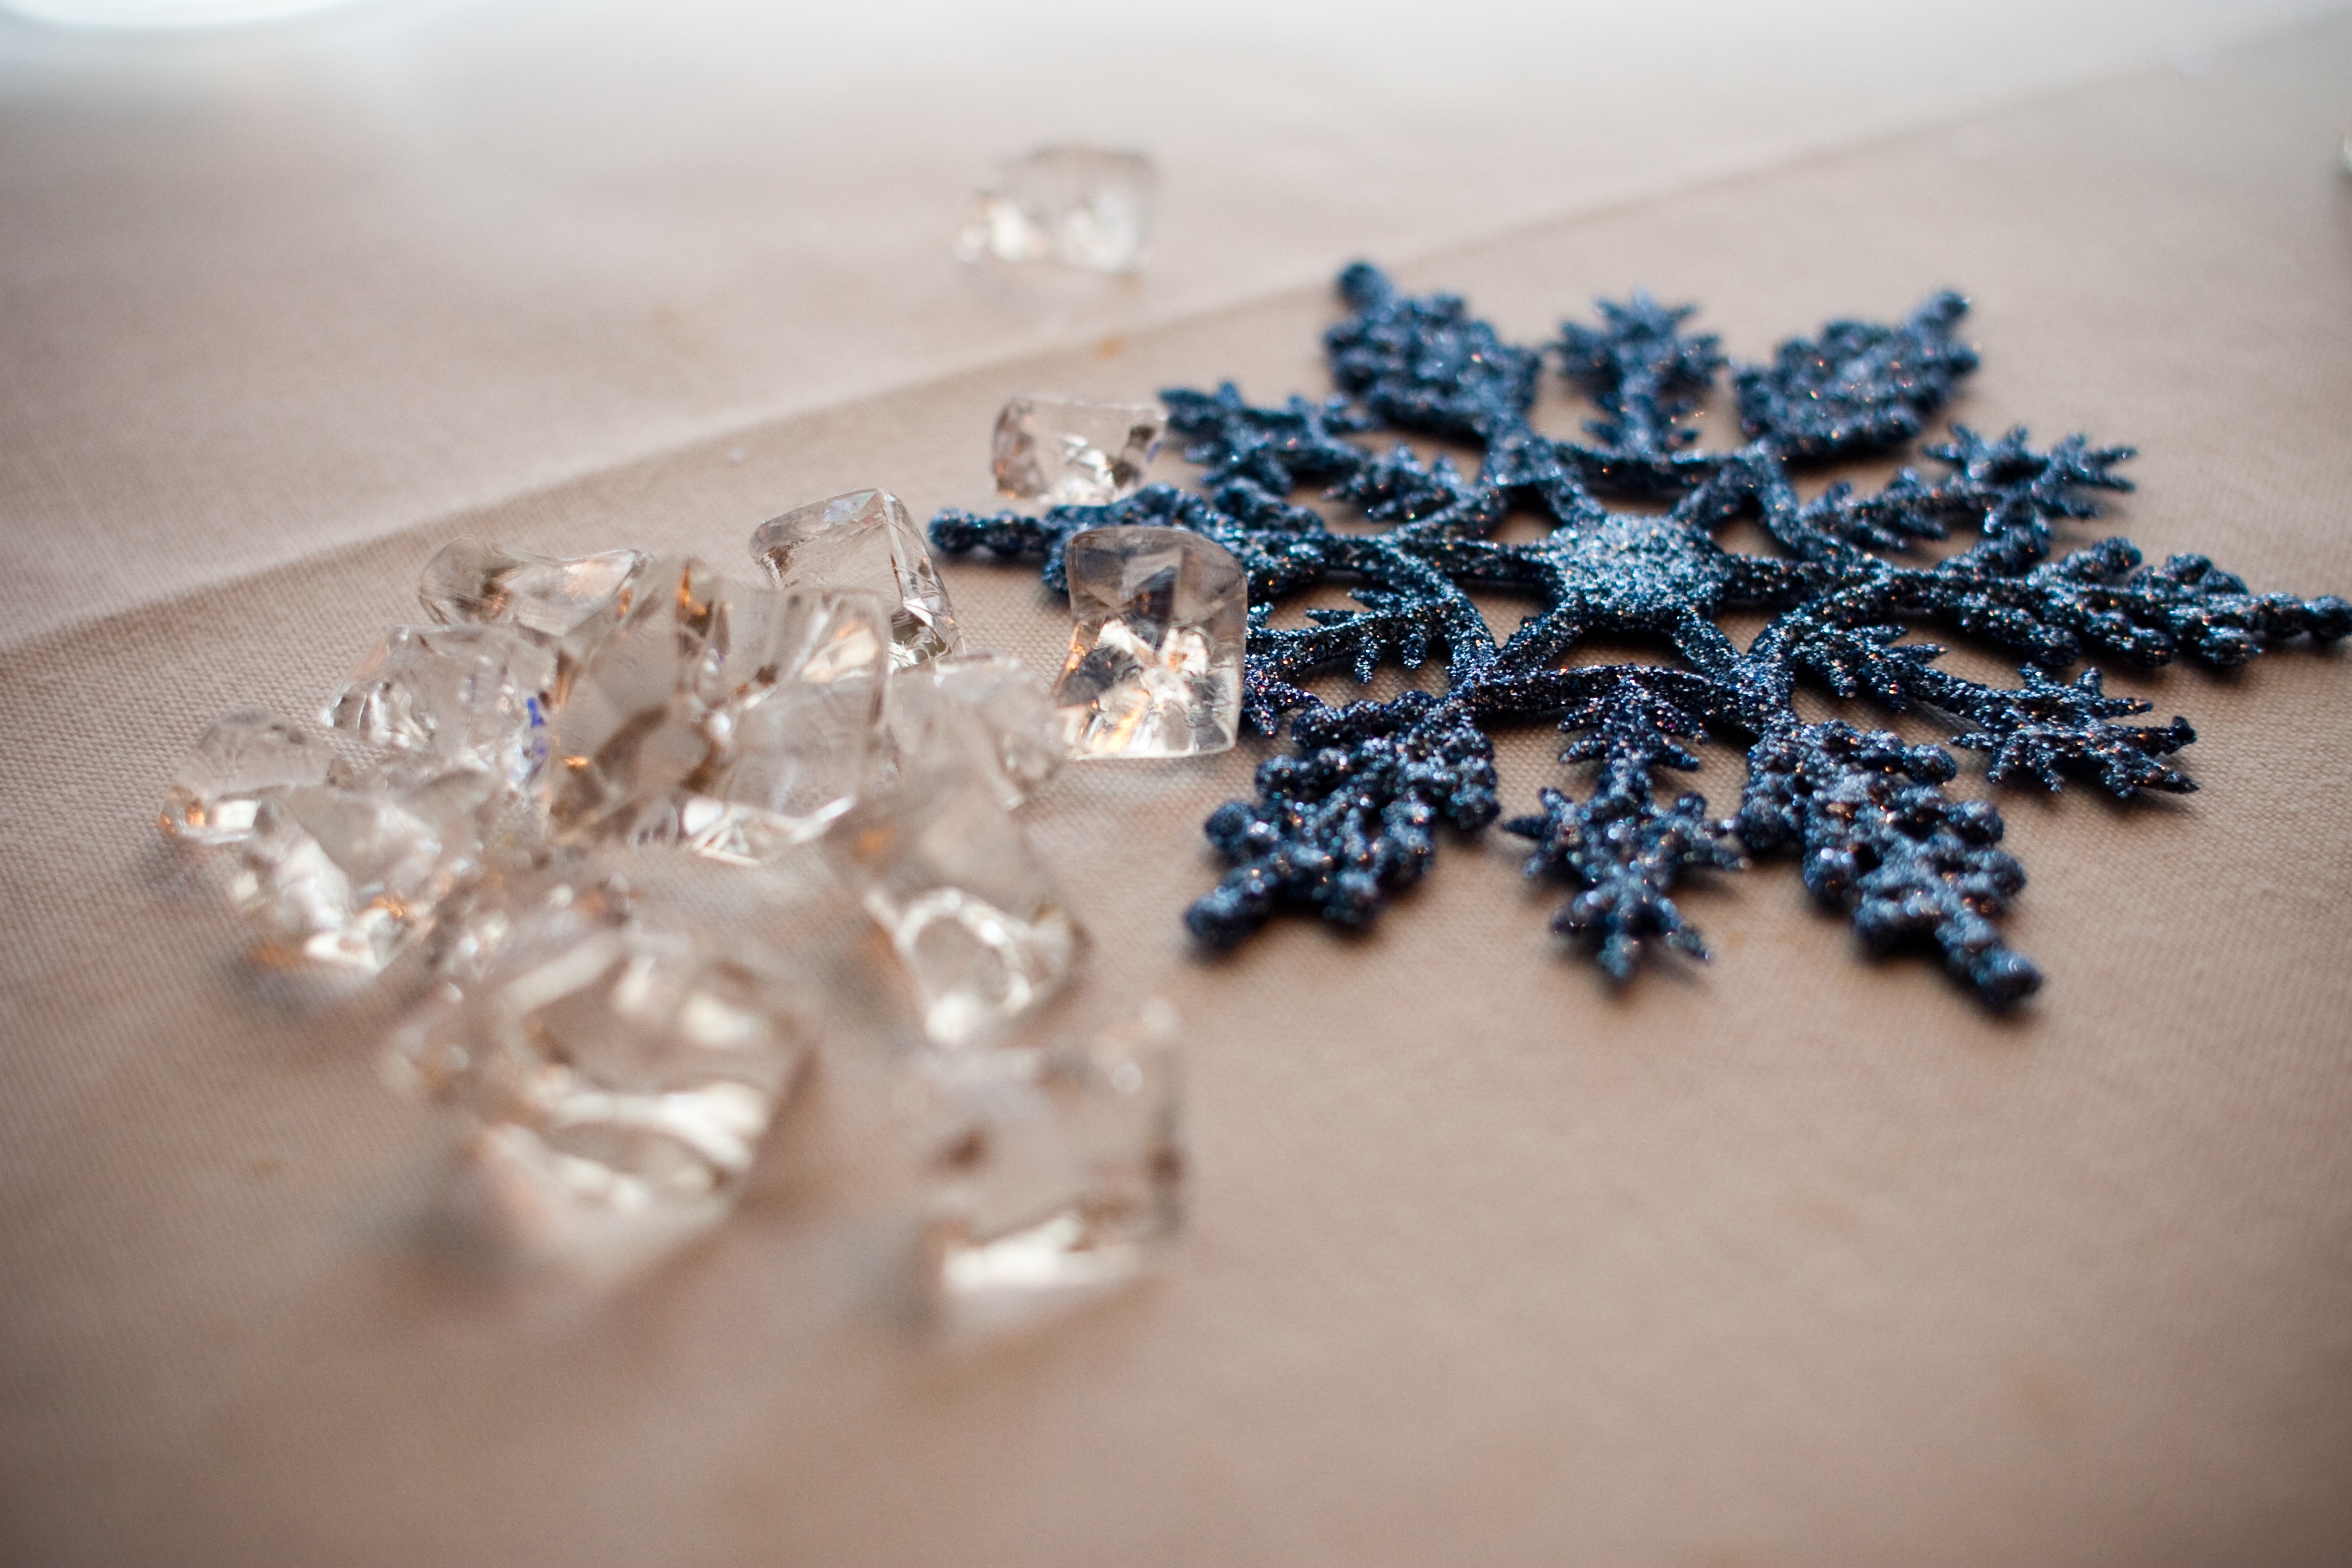
snow, winter, white, bridge, texture, flower, cute, floral, celebration, ice, love, gift, decoration, holiday, romance, romantic, blue, bead, christmas, wedding, decor, season, flake, glitter, festive, ornament, celebrate, present, jewellery, art, design, happy, silver, year, decorative, party, new, style, reception, champagne, anniversary, elegance, eve, surprise, crystals, invitation, happy new year, fashion accessory, snow flake, wonder land